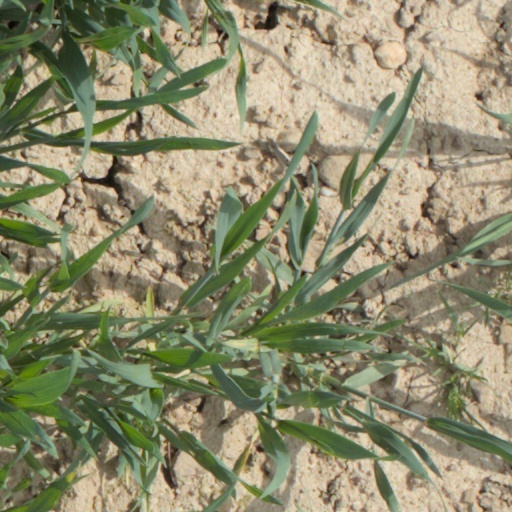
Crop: wheat